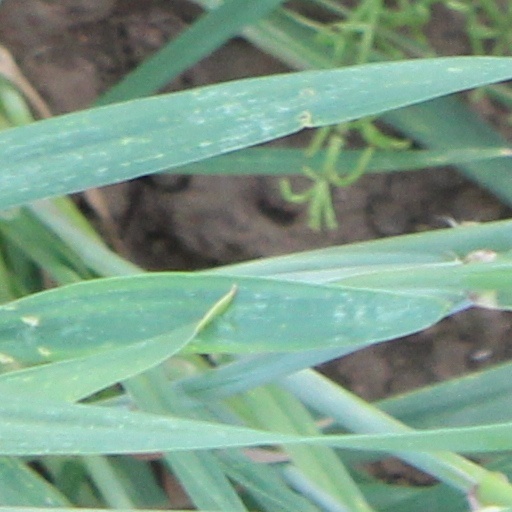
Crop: wheat